Kirk Cousins

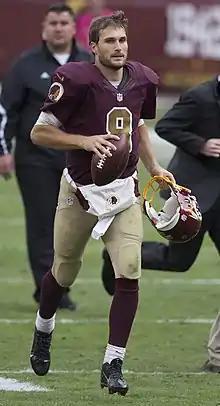
Cousins after the comeback victory against the Buccaneers in 2015

On August 31, 2015, Cousins was named the starter for the season over Robert Griffin III. On October 4, Cousins led a 90-yard game-winning drive against the Eagles, his first since 2012, when he threw a touchdown pass to Pierre Garçon with under a minute left in the fourth quarter, winning the game 23–20.